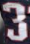
Number: 3